Thrinaxodon

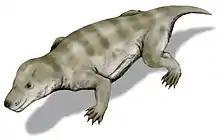
Restoration

"Thrinaxodon" was a small synapsid roughly the size of a fox and possibly covered in hair. The dentition suggests that it was a carnivore, focusing its diet mostly on insects, small herbivores and invertebrates. Their unique secondary palate successfully separated the nasal passages from the rest of the mouth, allowing the "Thrinaxodon" to continue mastication without interrupting to breathe, an adaptation important for digestion.